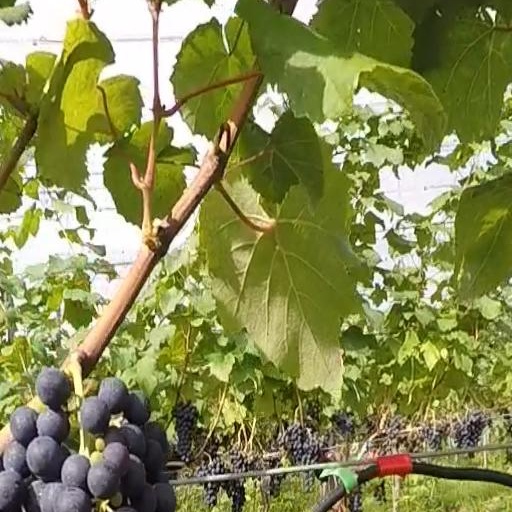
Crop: grape